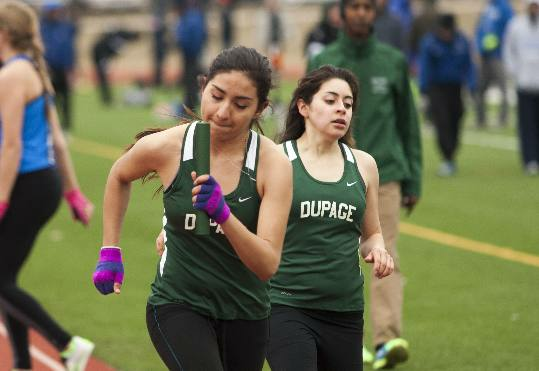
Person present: Yes